37th (Tyne Electrical Engineers) Light Anti-Aircraft Regiment, Royal Artillery

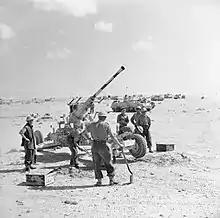
Bofors gun being emplaced in the Western Desert, October 1942.

The Second Battle of El Alamein opened on 23 October, and 37 LAA Regiment followed the subsequent advance. By the end of the year it was defending the area around Benghazi under 2 AA Bde, with 213 HAA Bty attached. 37th LAA's RASC section was redesignated 1548 LAA Regiment Platoon, RASC, on 19 February 1943.